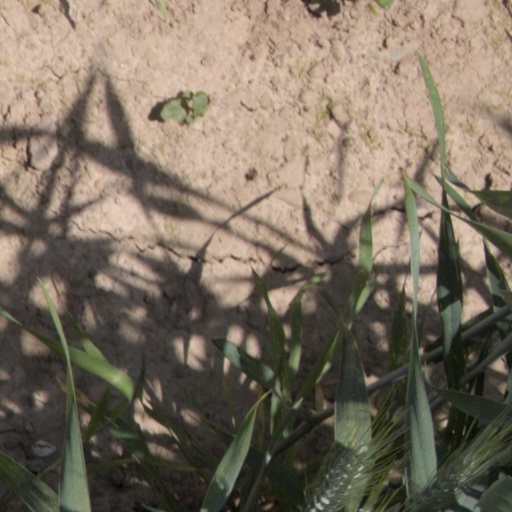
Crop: wheat